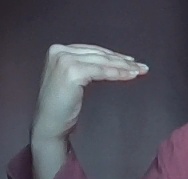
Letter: haa